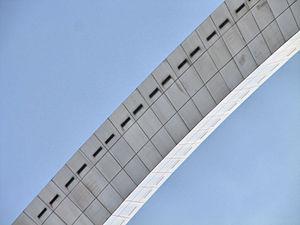
La Gateway Arch, Gateway to the West ou St. Louis Arch est située dans le centre-ville de Saint-Louis dans l'État du Missouri, aux États-Unis. Symbole de la ville, cette arche recouverte d'acier inoxydable mesure 192 mètres de hauteur, ce qui en fait le plus grand monument qui peut se visiter dans l'État, la plus grande arche du monde et le monument artificiel le plus haut du pays. Elle est consacrée à la conquête de l'Ouest, comme le mémorial dont elle fait partie.